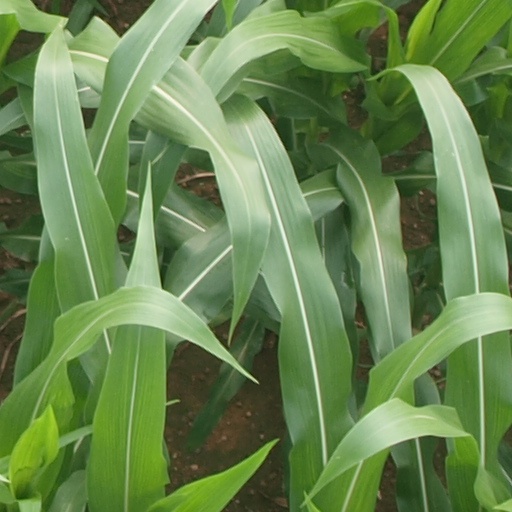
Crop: maize; corn